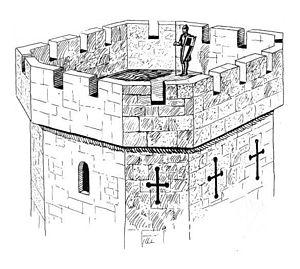
Dessin d'un créneau.